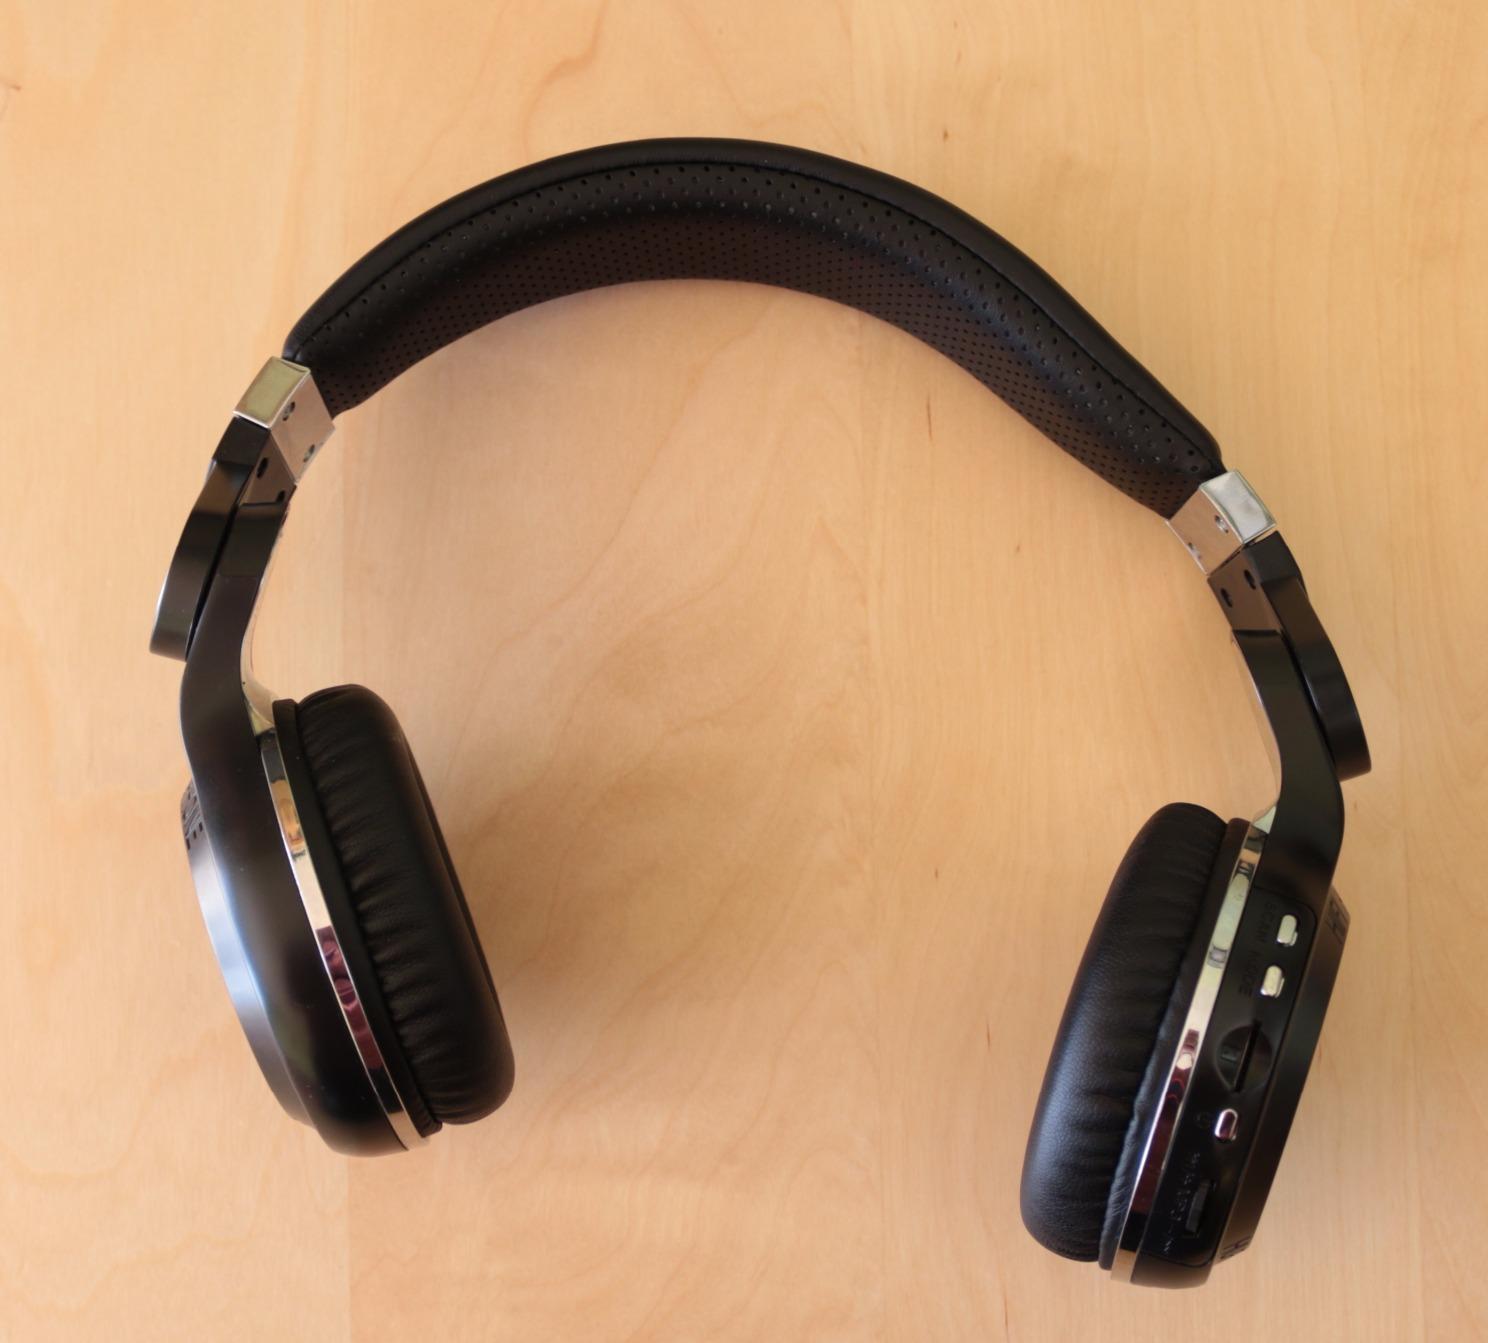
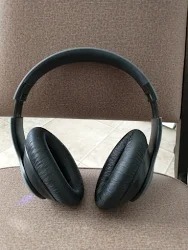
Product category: headphones
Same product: no